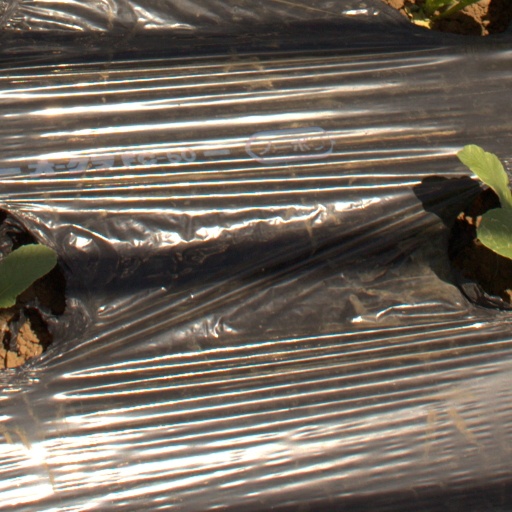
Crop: Jerusalem artichoke